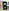
Number: 8